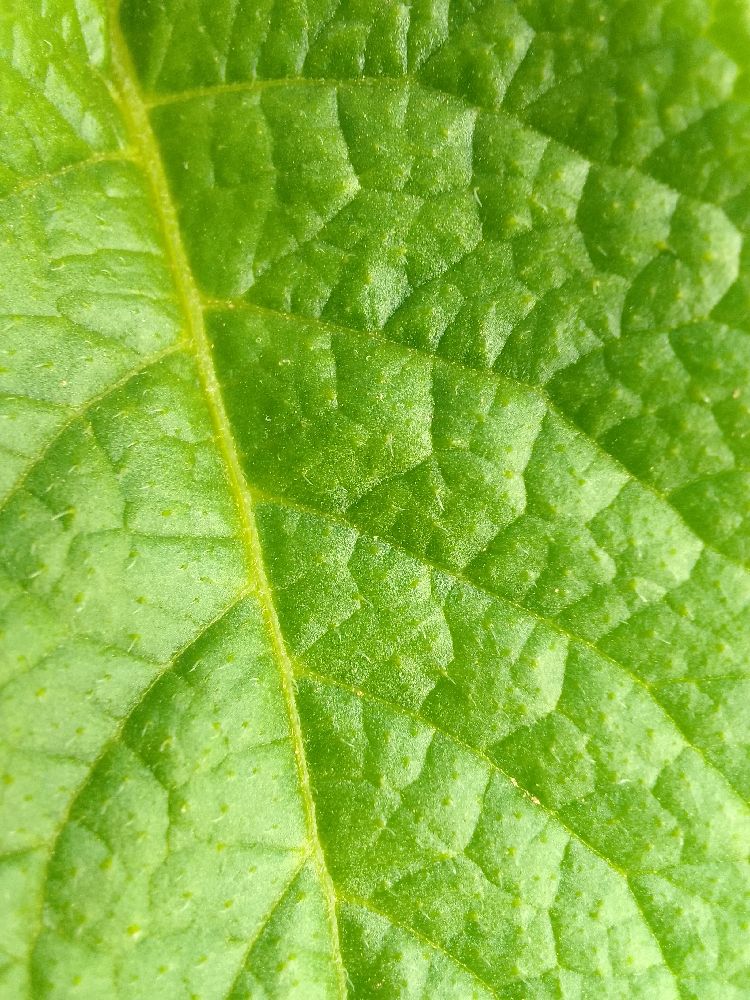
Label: Healthy